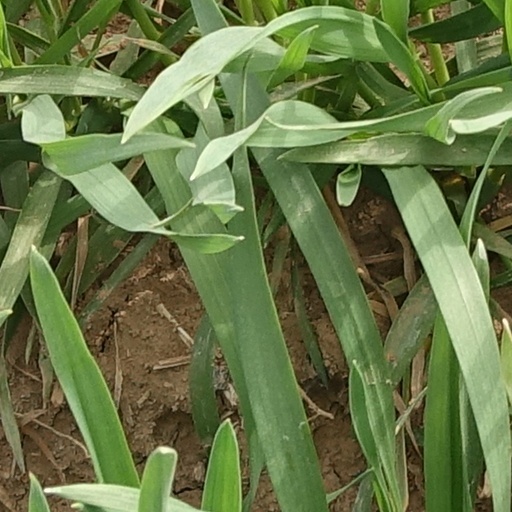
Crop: wheat